Beck-Warren House

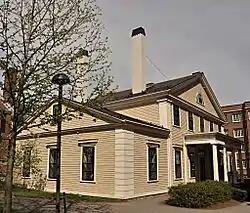

The Beck-Warren House, also known as the Warren House, is a historic house located in Cambridge, Massachusetts. Now on the campus of Harvard University, this large Greek Revival wood-frame house was built in 1833 for Professor Charles Beck, and was later purchased and adapted by the physically disabled Henry Clarke Warren, a Sanskrit scholar. Since 1899 it has belonged to Harvard University, for whom it presently houses offices. The house was listed on the National Register of Historic Places in 1996.